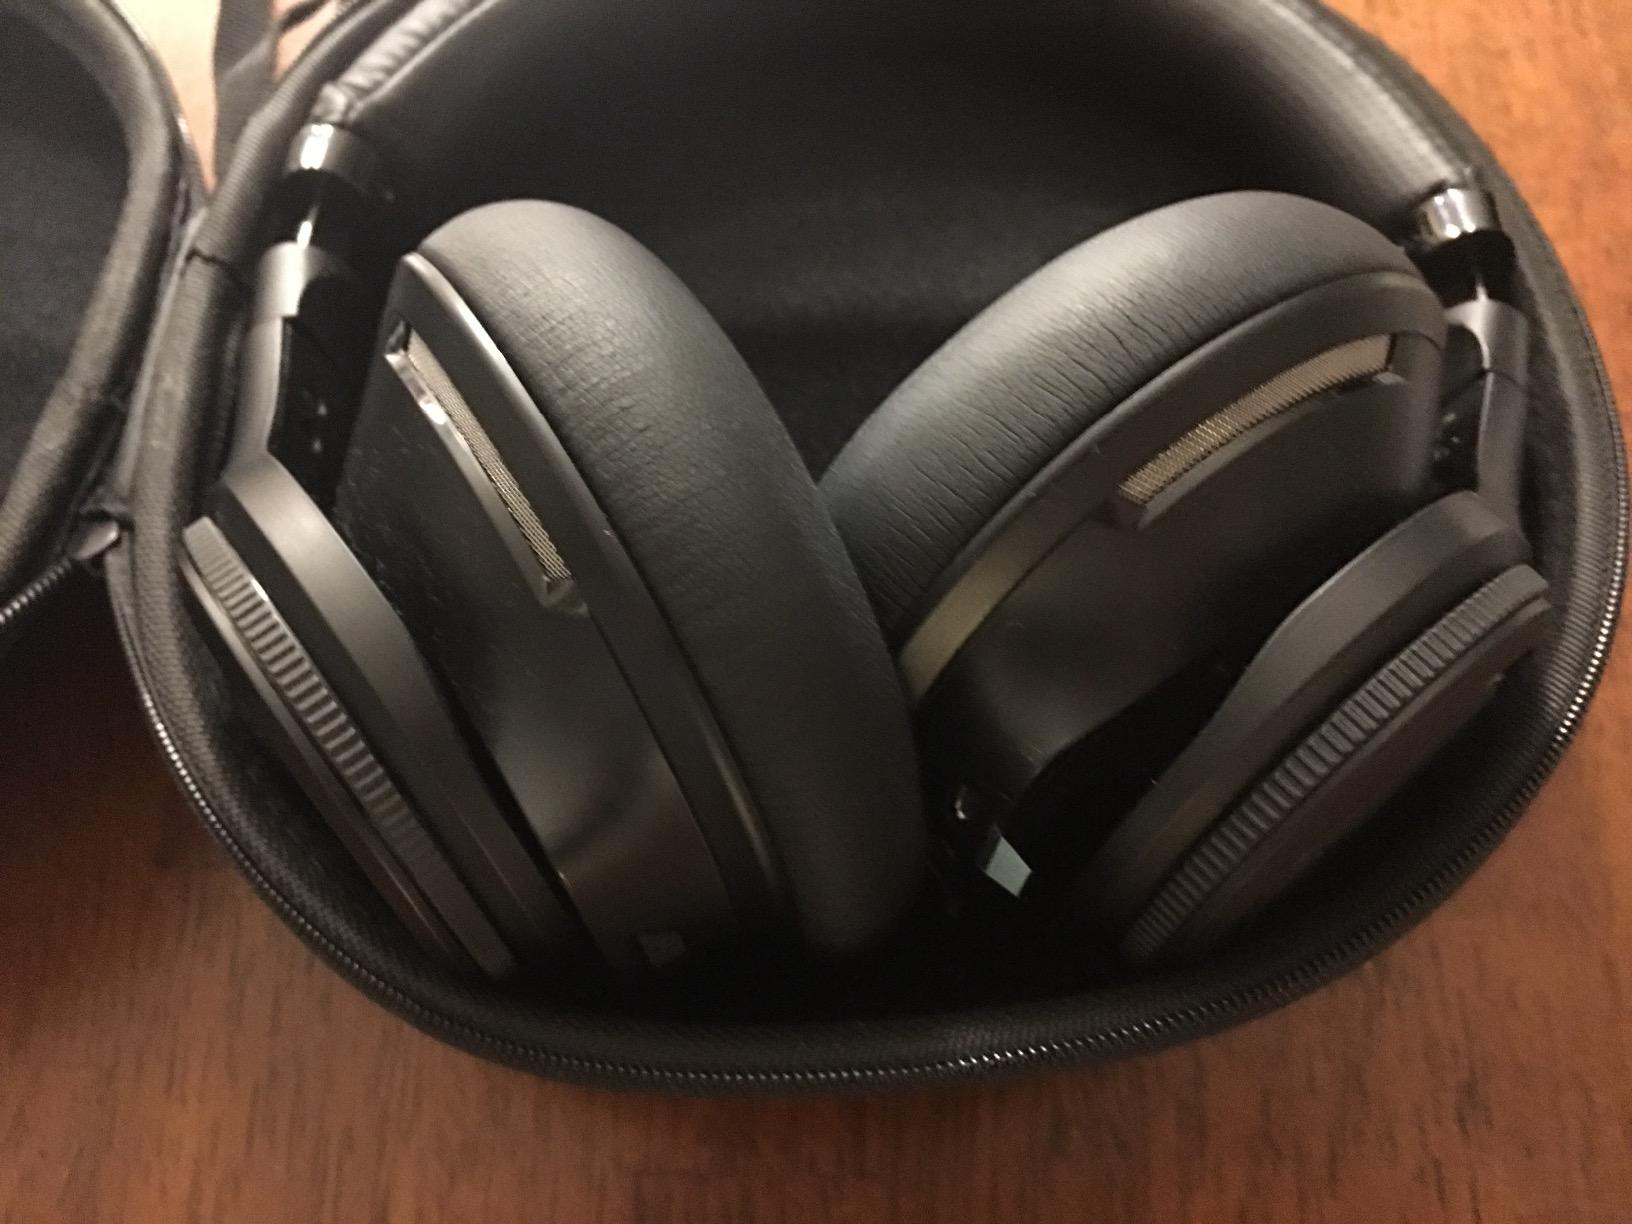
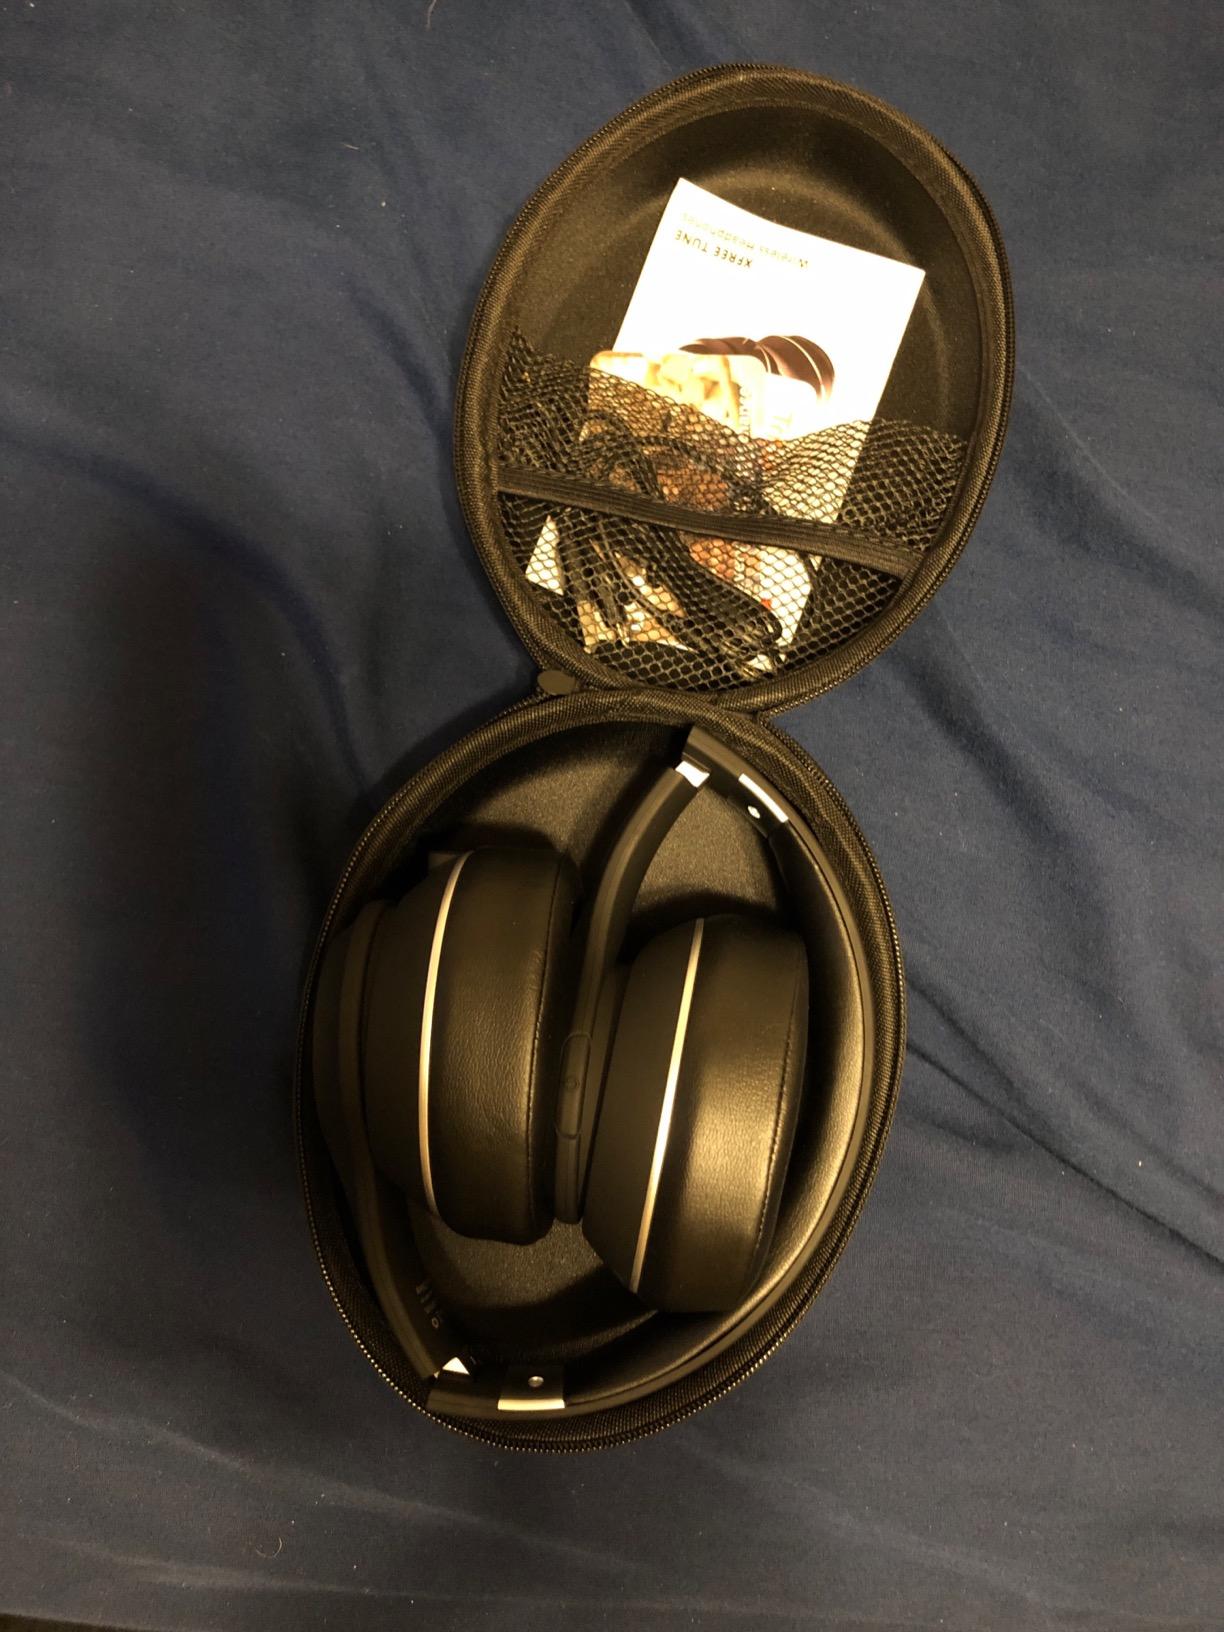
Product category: headphones
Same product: no